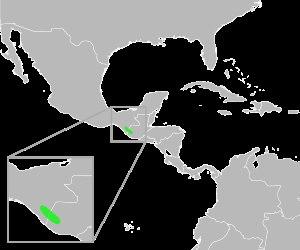
Incilius tacanensis est une espèce d'amphibiens de la famille des Bufonidae.